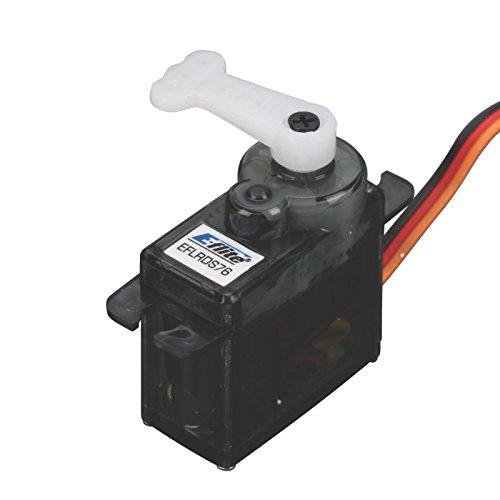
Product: E-flite 7.6-Gram DS76 Digital Sub-Micro Servo
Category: Toys & Games | Hobbies | Remote & App Controlled Vehicles & Parts | Remote & App Controlled Vehicle Parts | Servos & Parts | Servos
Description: Digital amplifier for superior accuracy, response, and holding torque.
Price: $21.99